Jane Akers-Jones

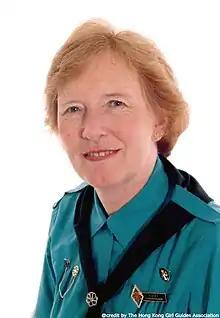

Jane Akers-Jones, Lady Akers-Jones, MBE (8 March 1929 – 6 October 2002) was an influential member of the Hong Kong Girl Guides Association (HKGGA) and its longest serving chief commissioner.